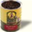
Label: can